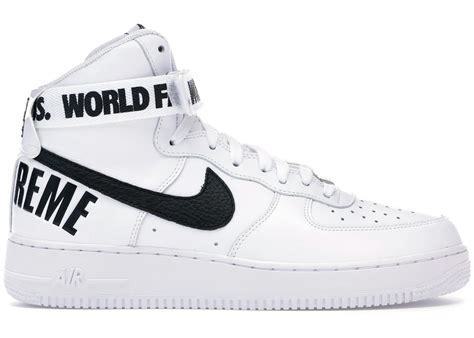
Brand: Nike
Model: Force 1